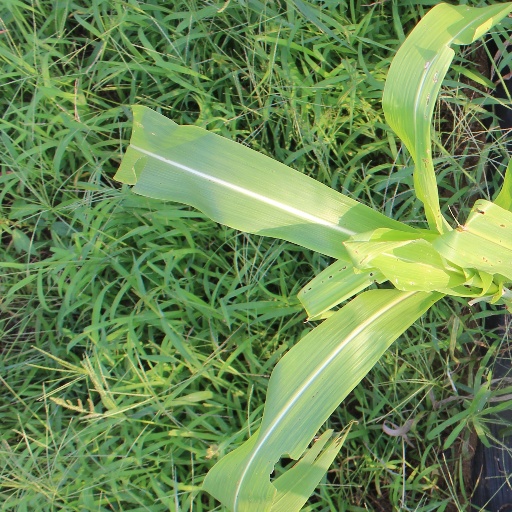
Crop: sorghum